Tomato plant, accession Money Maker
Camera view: vertical (180 deg); turntable rotation: 180 degrees
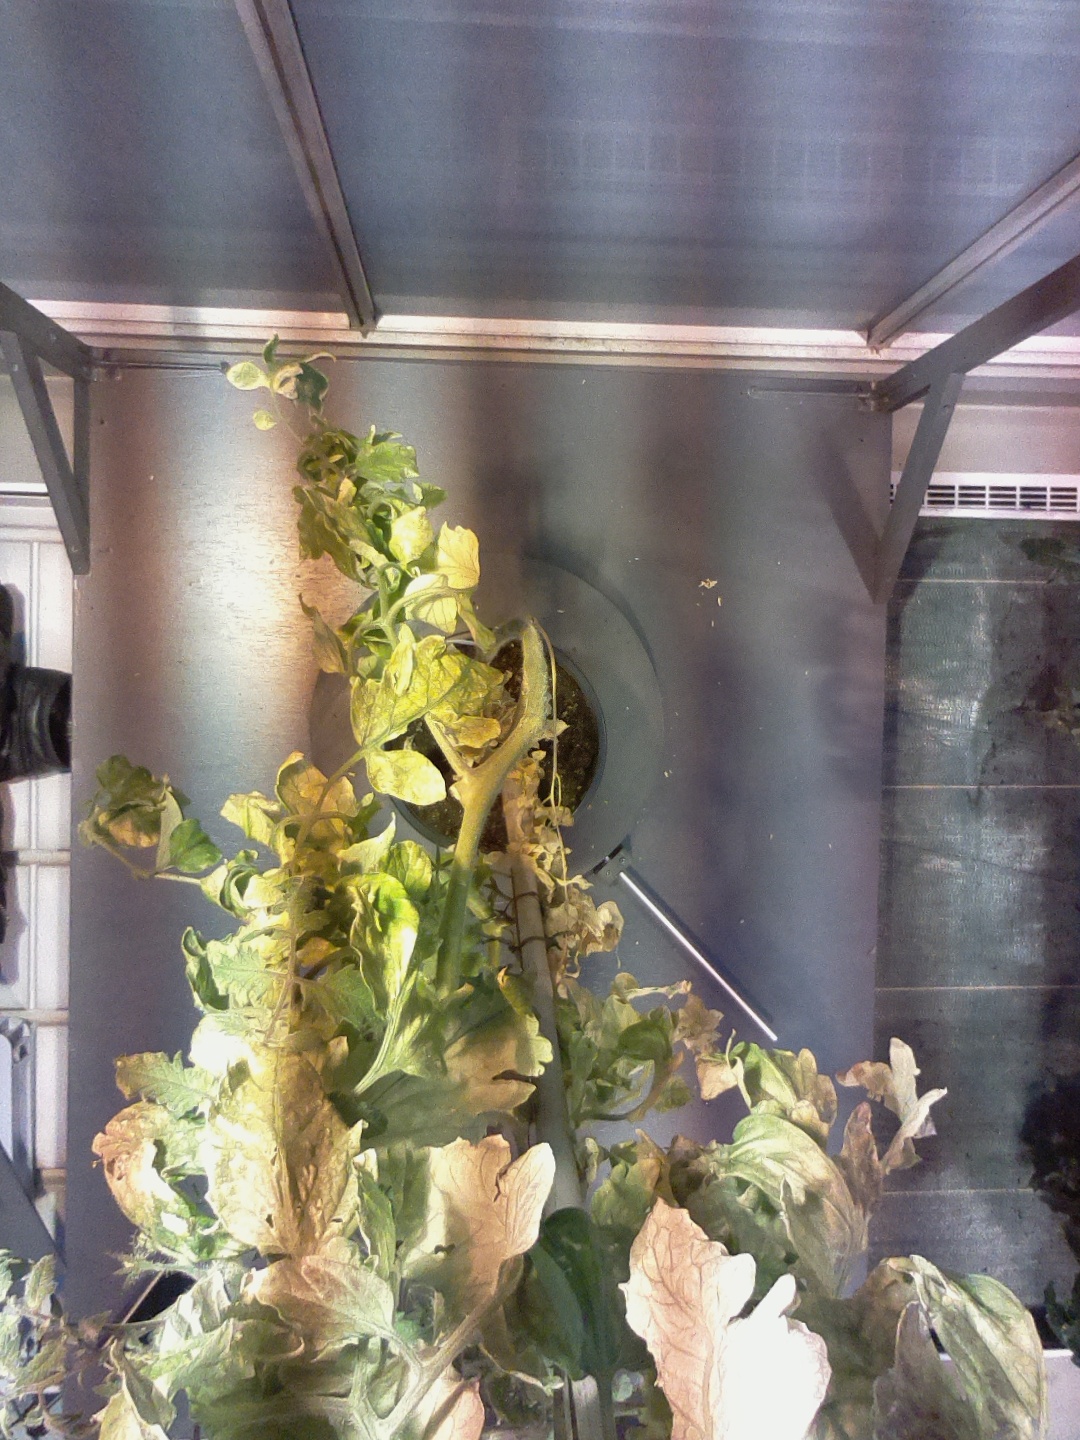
BBCH growth stage 79: 90% -100% of final fruit size